Answer in natural language. How many Doorways are visible in the scene? Choose between the following options: 4, 2, 3, 1 or 0
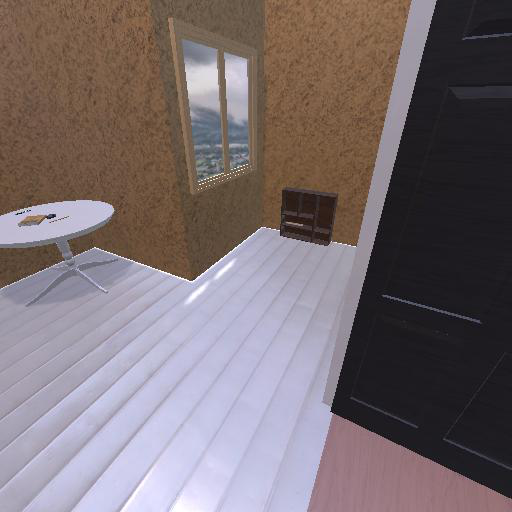
<answer>1</answer>